Schnapper Rock

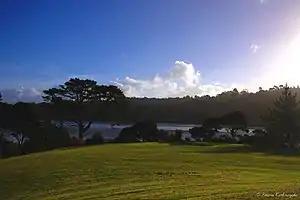

Schnapper Rock is a suburb of Auckland, New Zealand, on the North Shore. The suburb is governed by Auckland Council. The area was known for a gum digging hut used by early European settlers in the mid-19th century. North Shore Memorial Park was opened area in 1974, and the area developed into suburban housing in the early 2000s.